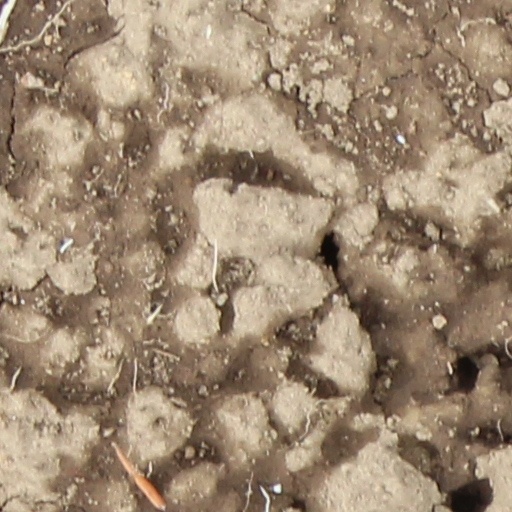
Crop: wheat